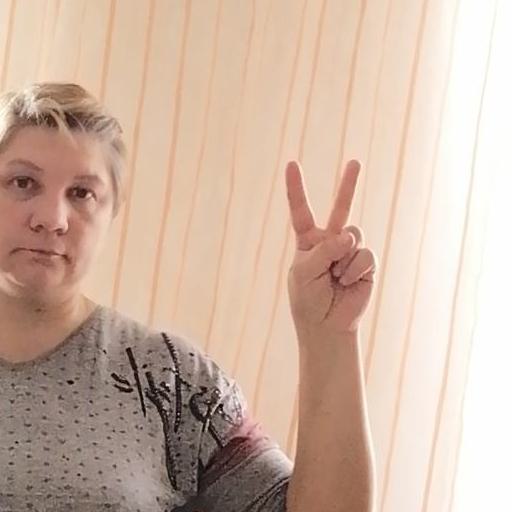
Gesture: peace